Emergency bleeding control

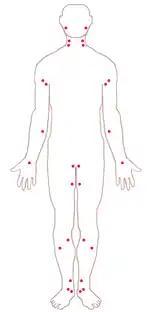
The arterial pressure points

In situations where direct pressure and elevation are either not possible or proving ineffective, and there is a risk of exsanguination, some training protocols advocate the use of pressure points to constrict the major artery that feeds the point of the bleed. This is usually performed at a place where a pulse can be found, such as in the femoral artery. There are significant risks involved in performing pressure point constriction, including necrosis of the area below the constriction, and most protocols give a maximum time for constriction (often around 10 minutes). There is particularly high danger if constricting the carotid artery in the neck, as the brain is sensitive to hypoxia and brain damage can result within minutes of application of pressure. Pressure on the carotid artery can also cause vagal tone induced bradycardia, which can eventually stop the heart. Other dangers in use of a constricting method include rhabdomyolysis, which is a buildup of toxins below the pressure point, which if released back into the main bloodstream may cause kidney failure.